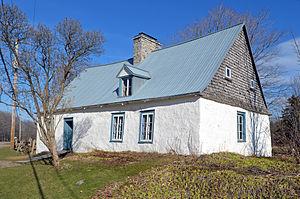
Maison Drouin - Sainte-Famille, Île d'Orléans, Québec
La maison Drouin est une maison de ferme située dans un milieu rural à Sainte-Famille-de-l'Île-d'Orléans au Québec. Elle a été construite entre 1729 et 1730 puis rallongée entre 1734 et 1736. Elle est l'une des plus vieilles maisons de l'île d'Orléans, et elle a conservé au fil du temps de nombreuses caractéristiques d'origine, n'ayant connu que des changements mineurs depuis son agrandissement. Elle est un bon témoin du mode de vie au Québec d'avant la révolution industrielle.
Cette liste recense les biens du patrimoine immobilier de la Capitale-Nationale inscrits au répertoire du patrimoine culturel du Québec. Cette liste est divisée par municipalité régionale de comté géographique.
L'île d'Orléans est une île du fleuve Saint-Laurent située à environ 5 km en aval sur le fleuve Saint-Laurent à l'est du centre-ville de la ville de Québec. L'île a été l'un des premiers endroits à être colonisé en Nouvelle-France, et un grand pourcentage des Canadiens français peuvent retracer leur ascendance aux premiers habitants de l'île. Elle a été décrite comme le « microcosme du Québec traditionnel et le lieu de naissance des francophones en Amérique du Nord » et compte environ 7 000 habitants, répartis sur 6 villages. L'Île d'Orléans est jumelée avec Île de Ré en France.